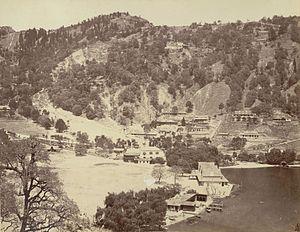
Nainital est une ville de l'État de l'Uttarakhand, dans le nord de l'Inde.